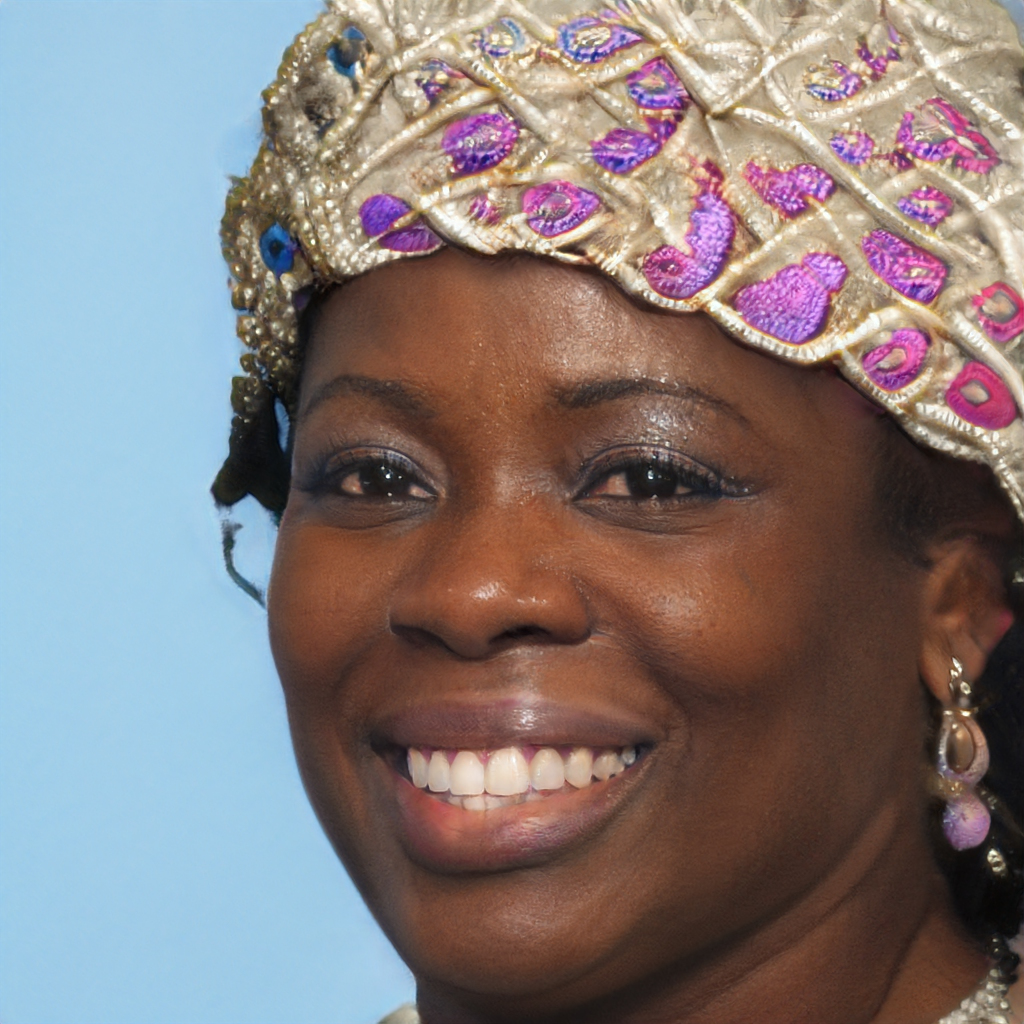
Portrait style: Real Portrait